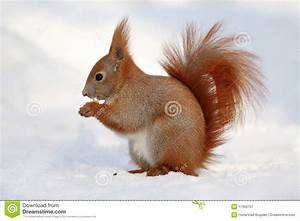
Label: squirrel